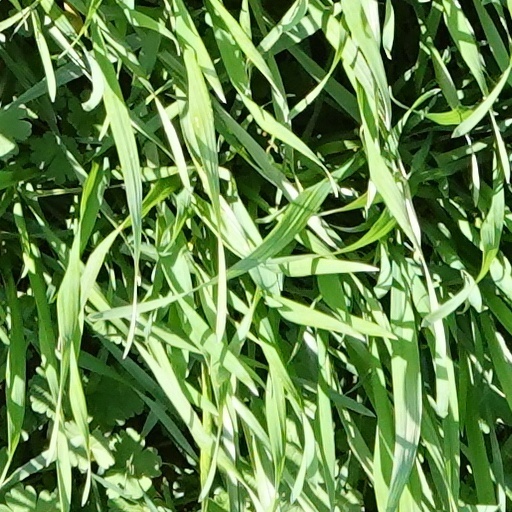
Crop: wheat